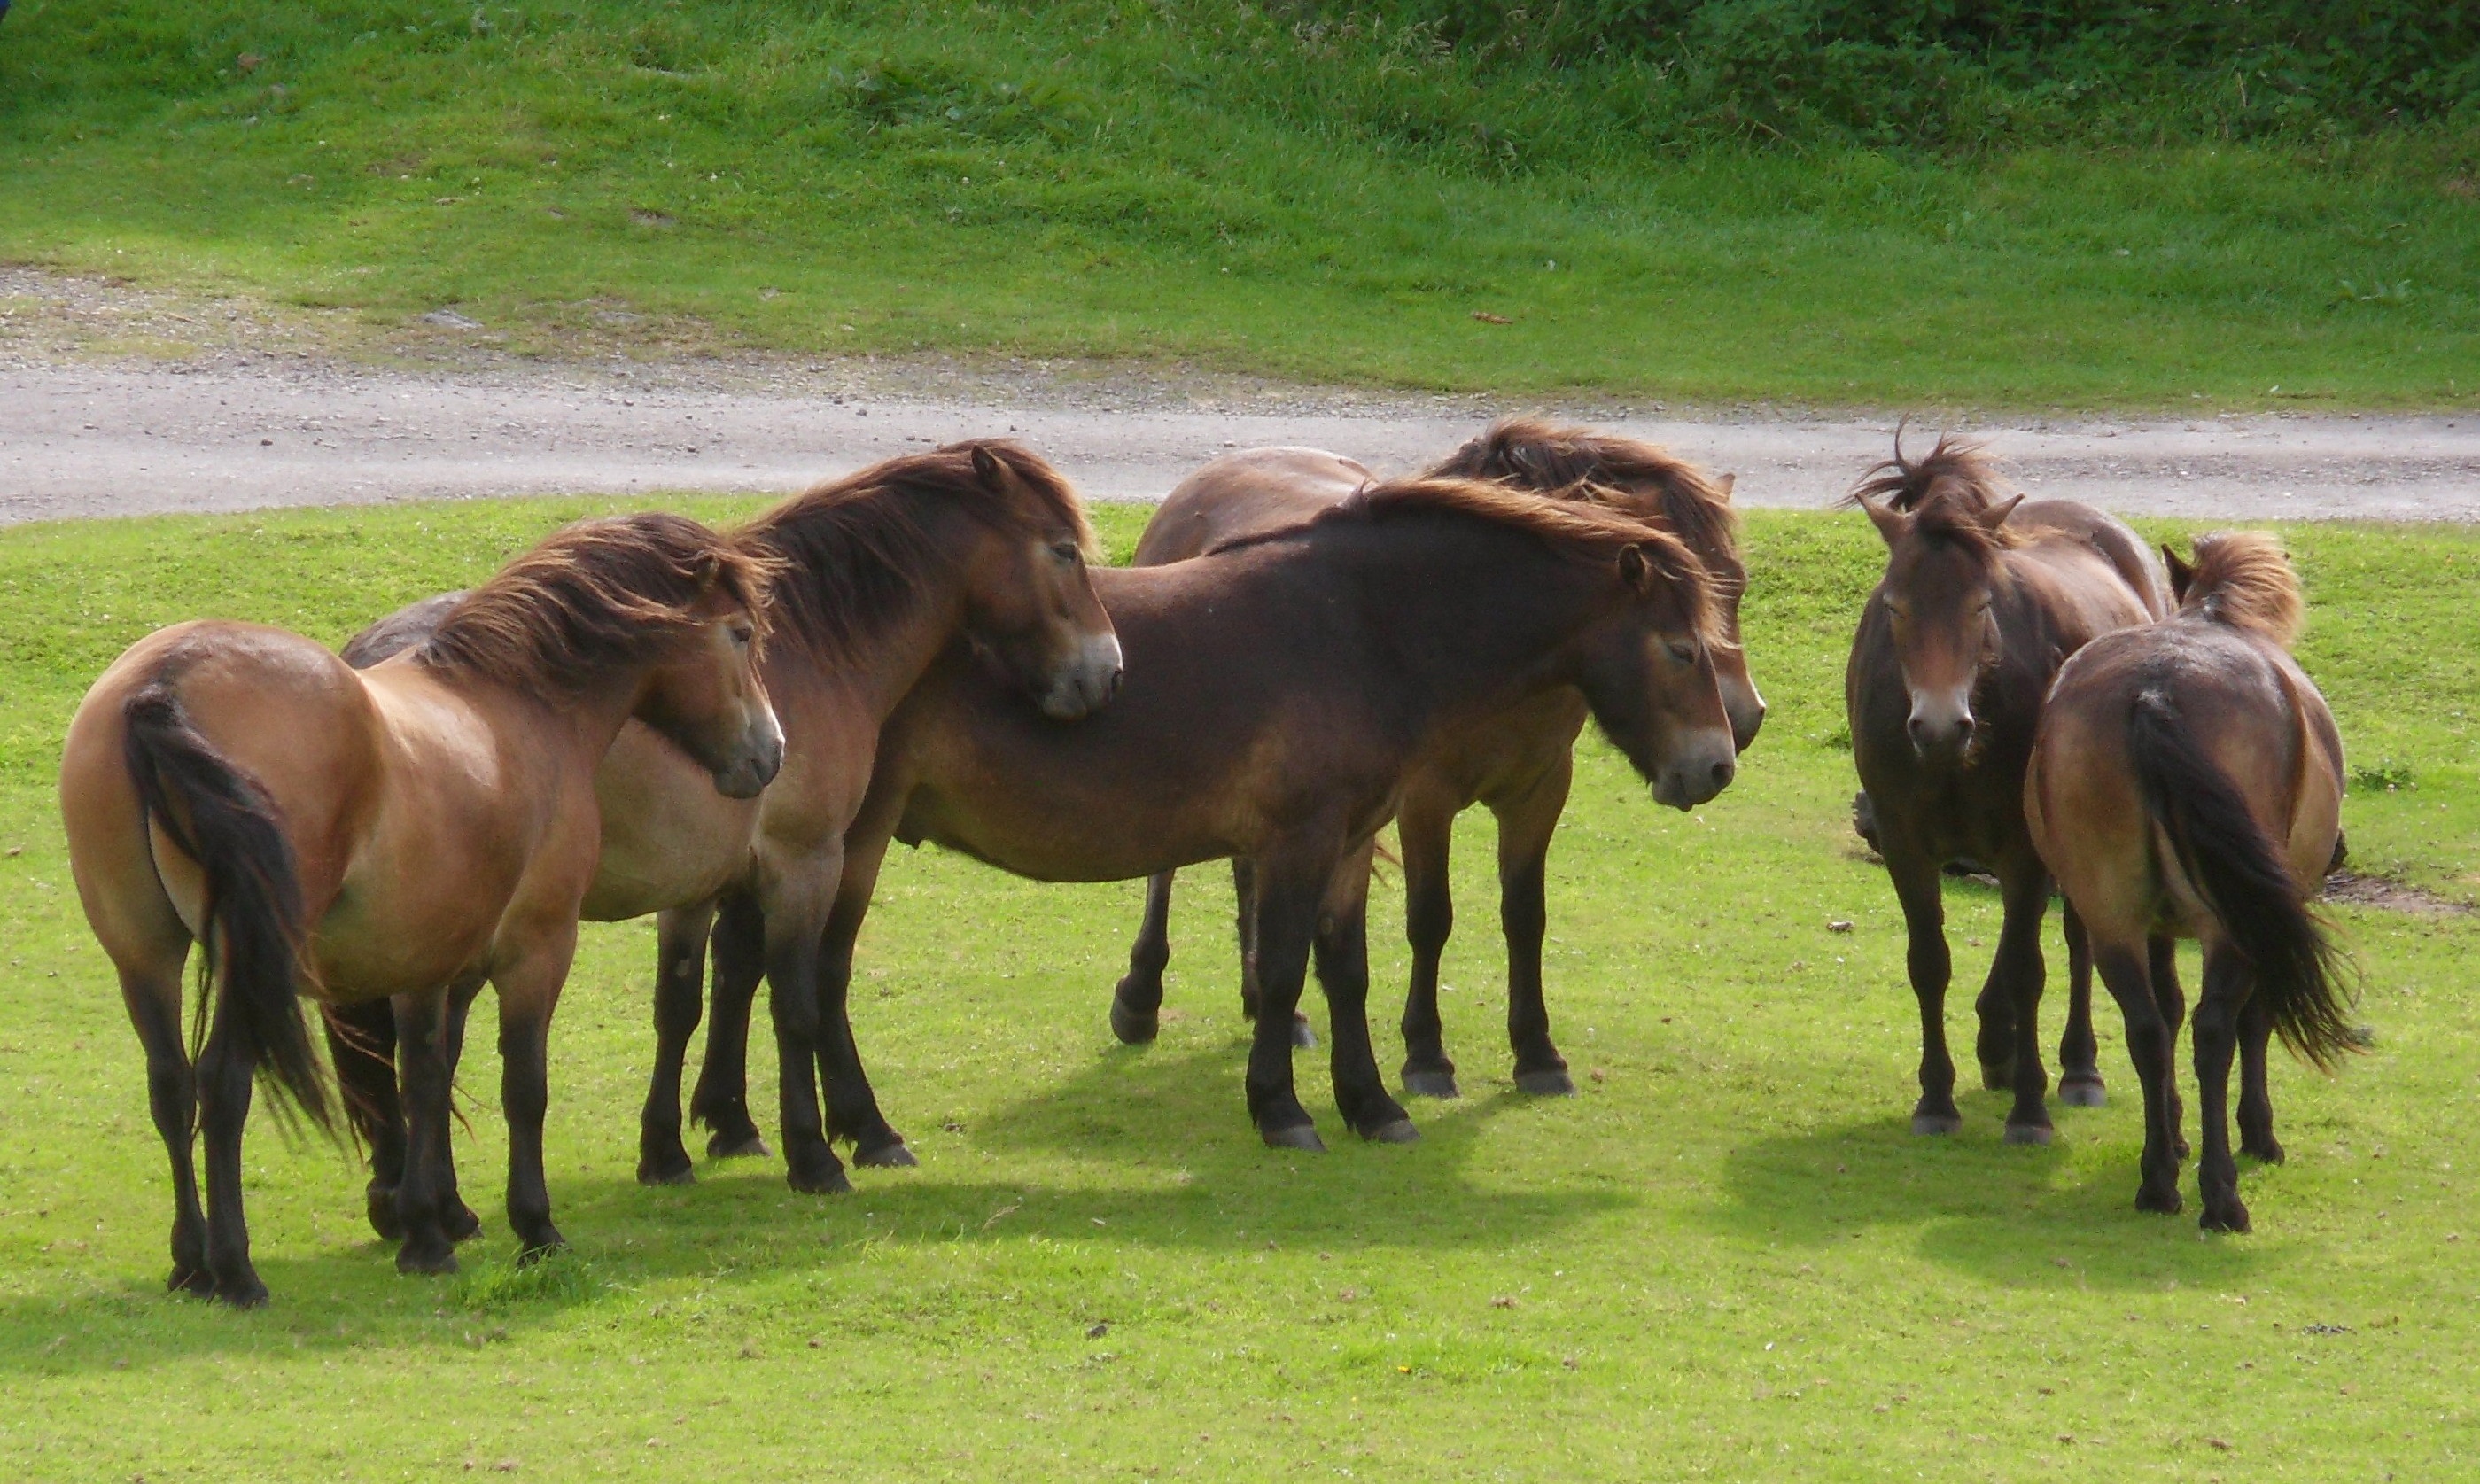
group, meadow, prairie, animal, herd, pasture, grazing, horse, mammal, stallion, mane, freedom, grassland, vertebrate, mare, foal, ponies, colt, pack animal, trail riding, horse like mammal, mustang horse, endurance riding, exmoor, lynton, valley of the rocks